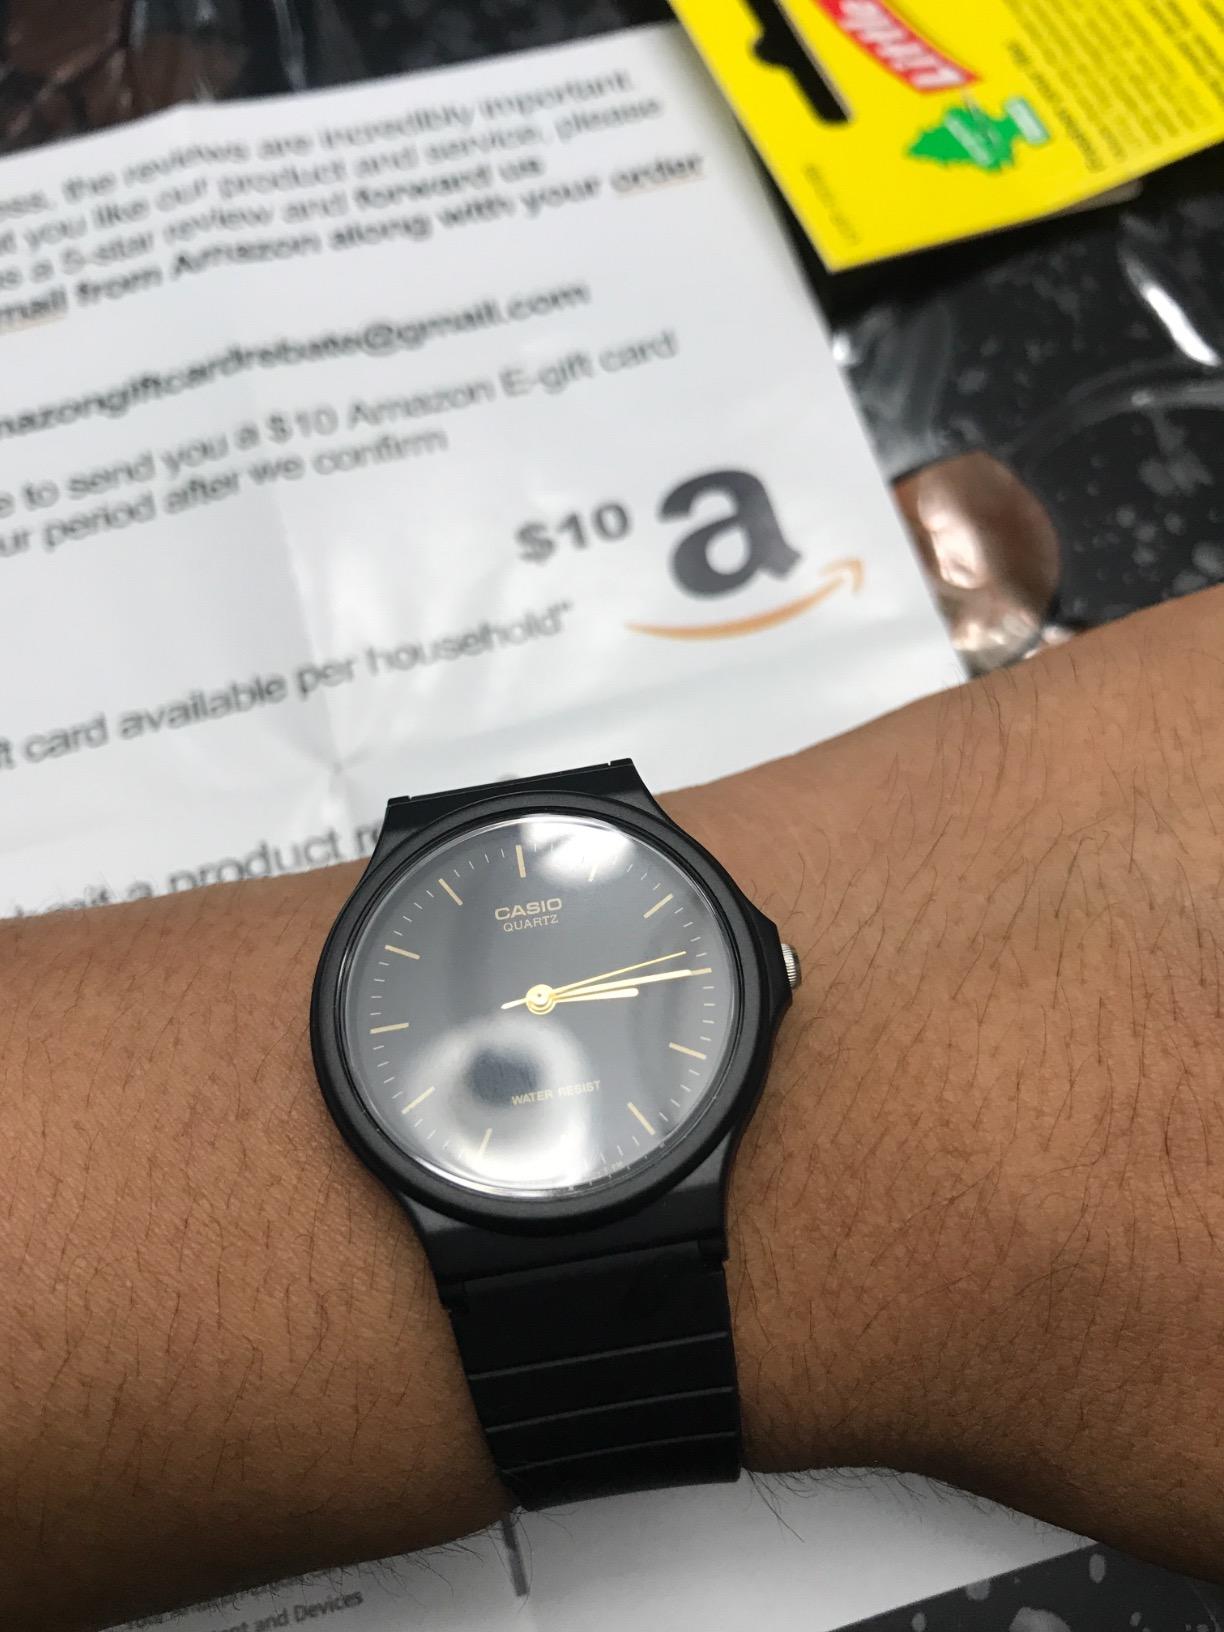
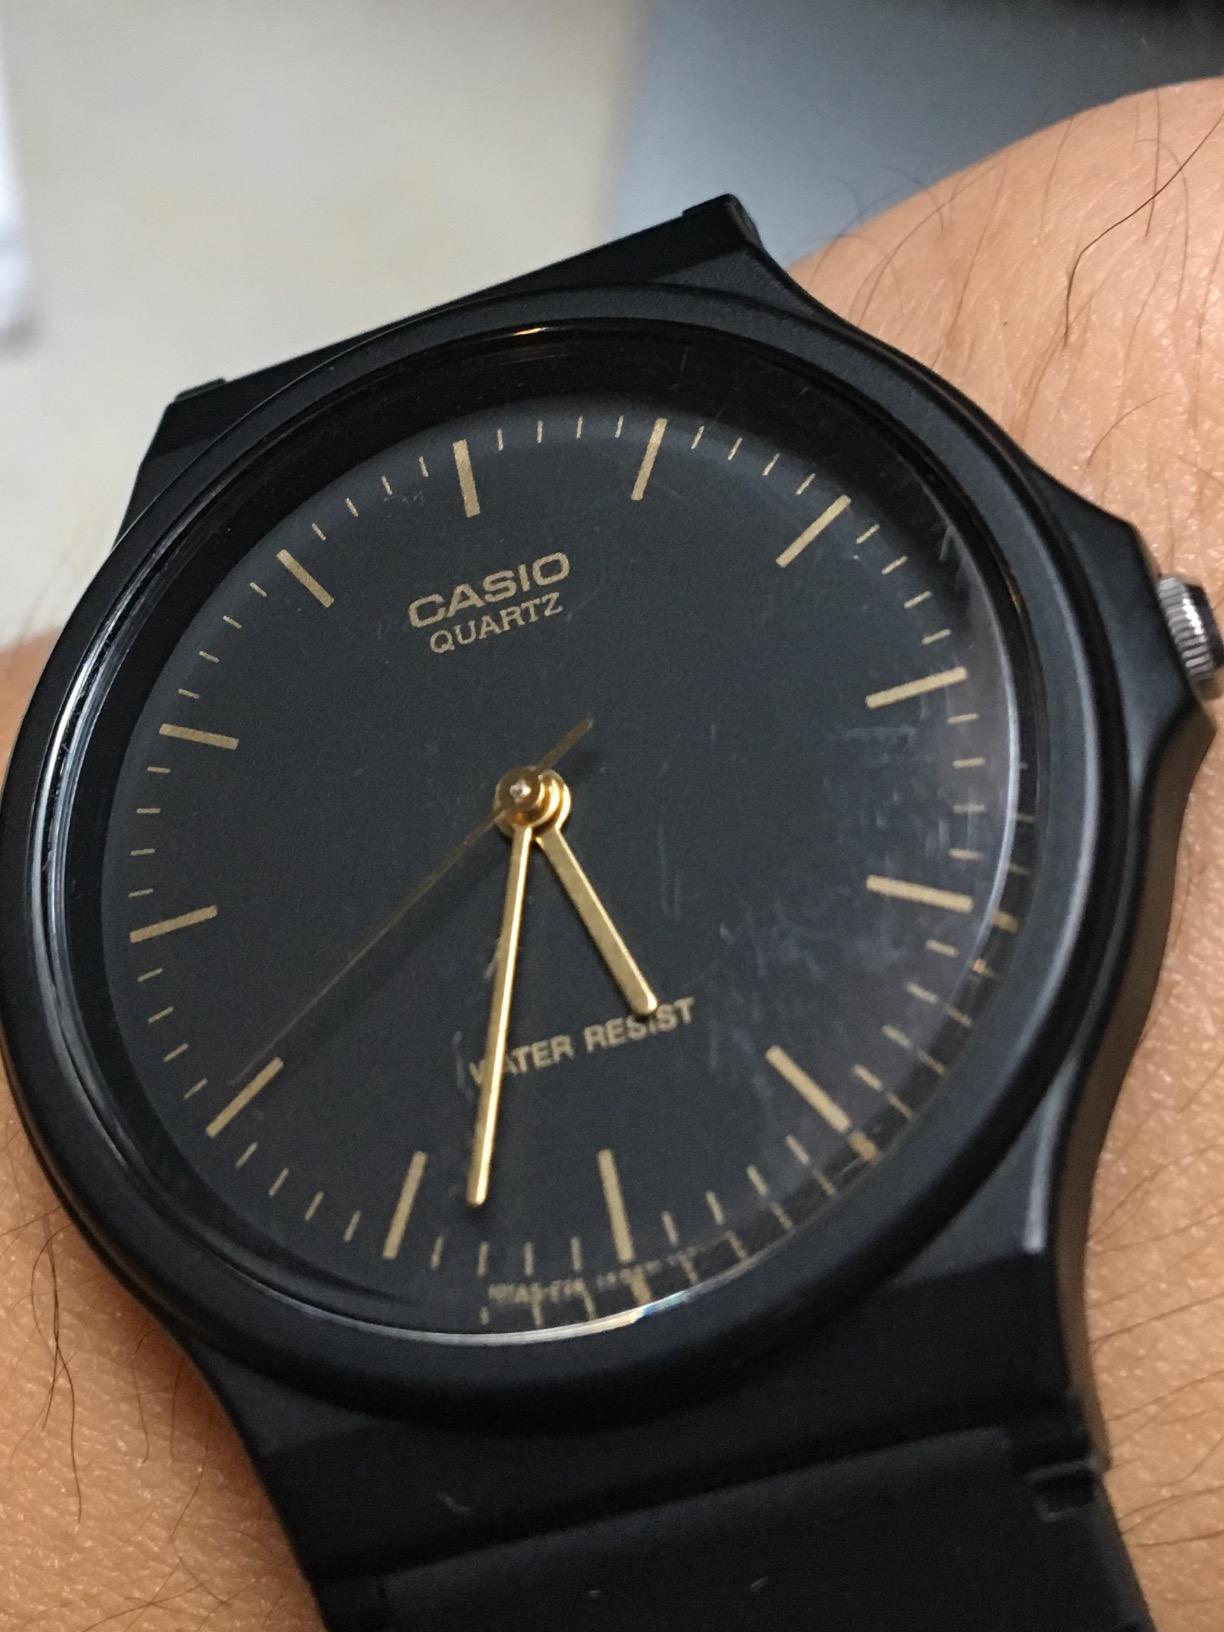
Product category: accessories_watch
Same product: yes